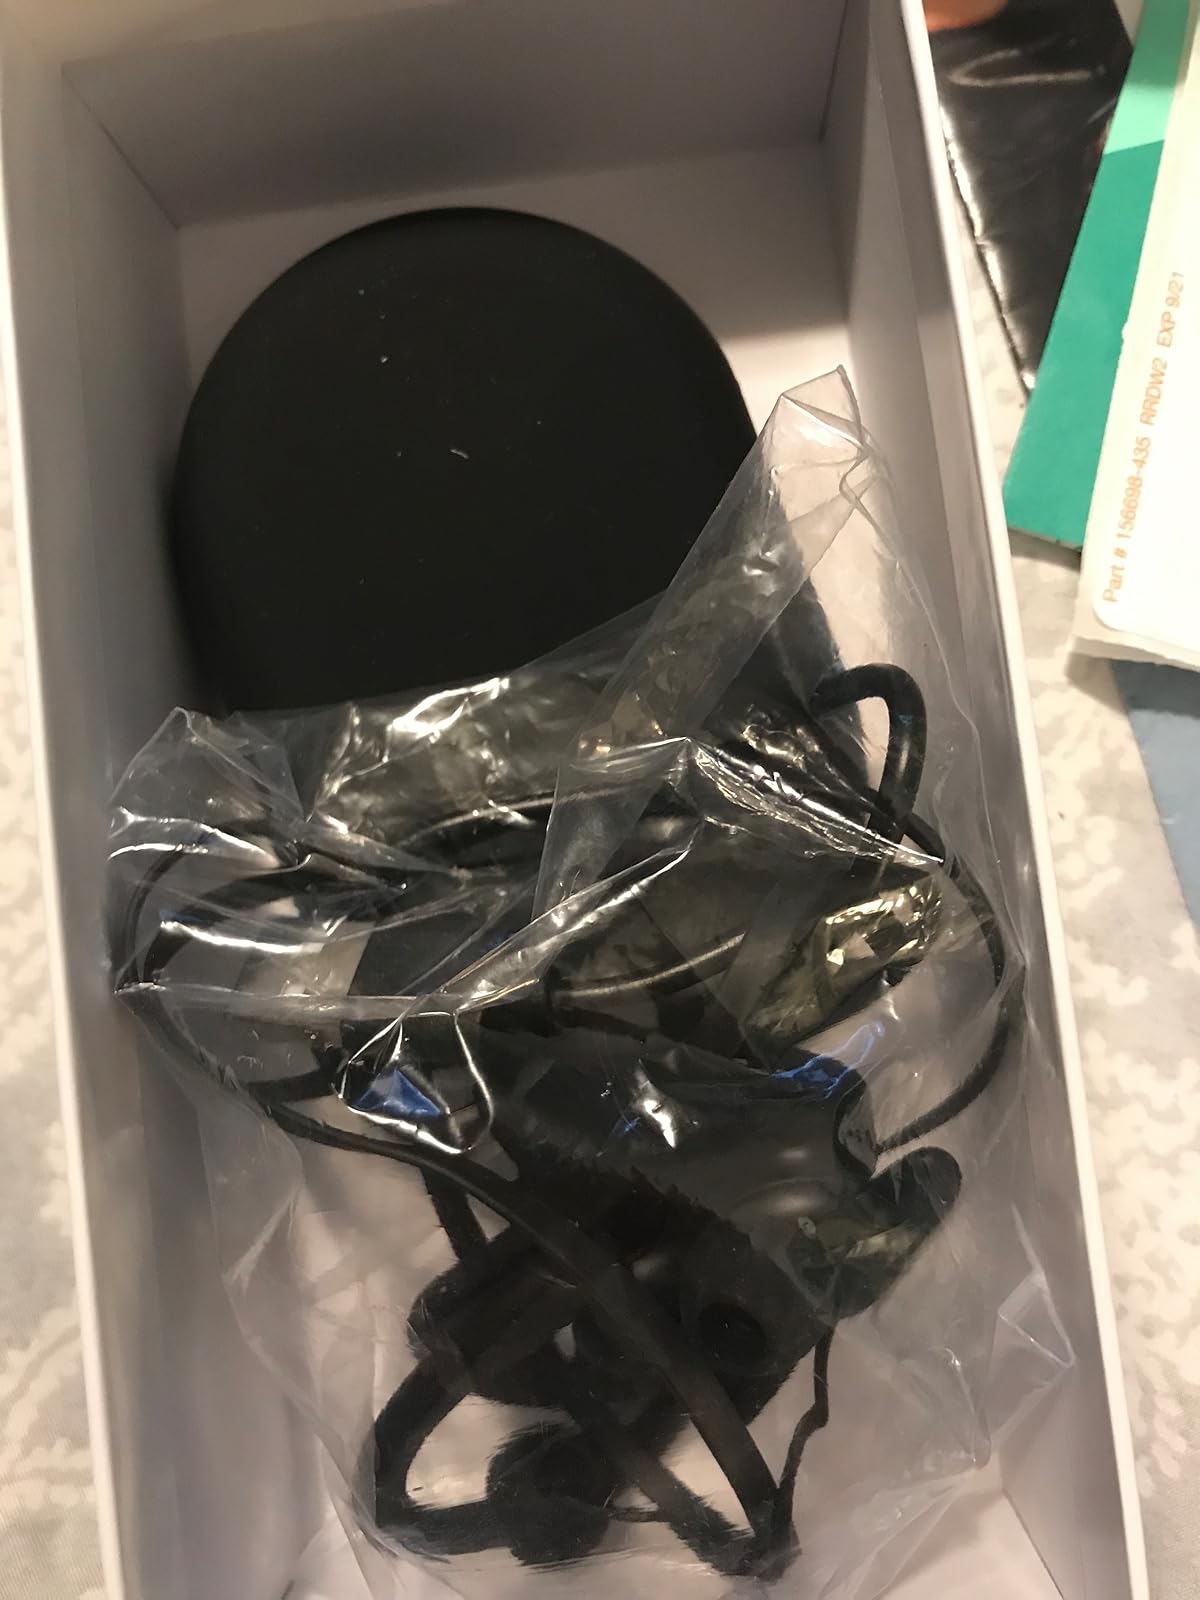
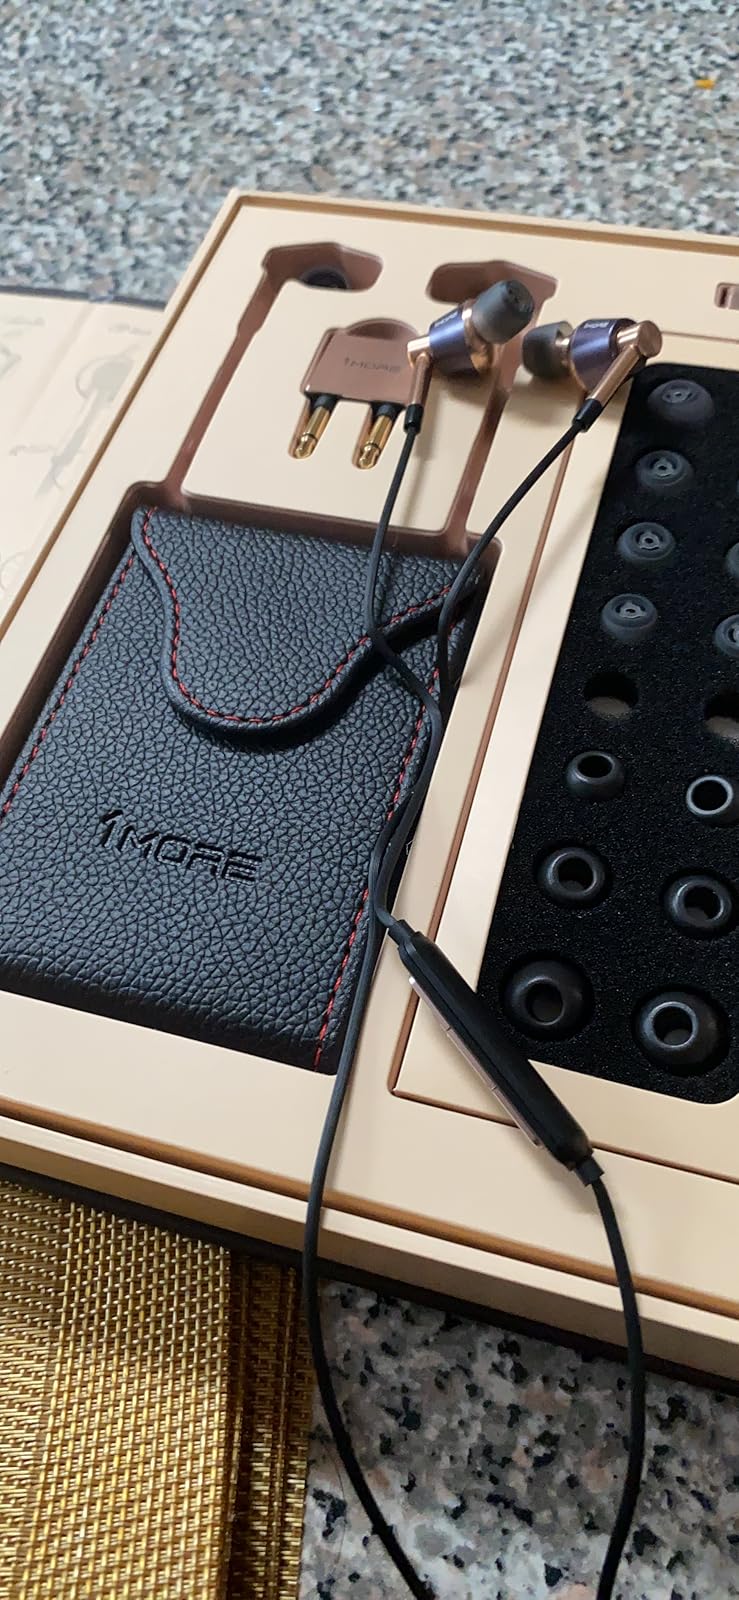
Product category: headphones
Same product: no